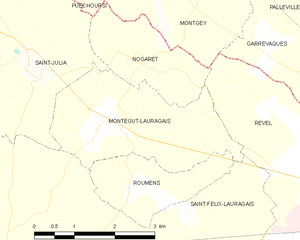
Montégut-Lauragais est une commune française située dans le département de la Haute-Garonne et la région Occitanie.